Qurh, Yemen

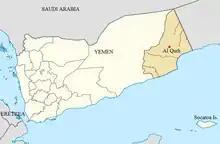
A map showing location of Al Qurh Al Mahrah (Yemen)

Al Qurh is a town in the Al Mahrah region of Yemen, located at 16° 43' N Latitude and 51° 28' E Longitude.